Francisco Brines

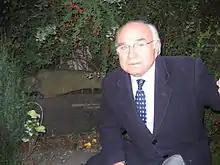

Brines was born in Oliva (Valencia). He is regarded as one of the Generation of '50 of Spanish poets, along with Claudio Rodríguez, Jaime Gil de Biedma and Ángel González.